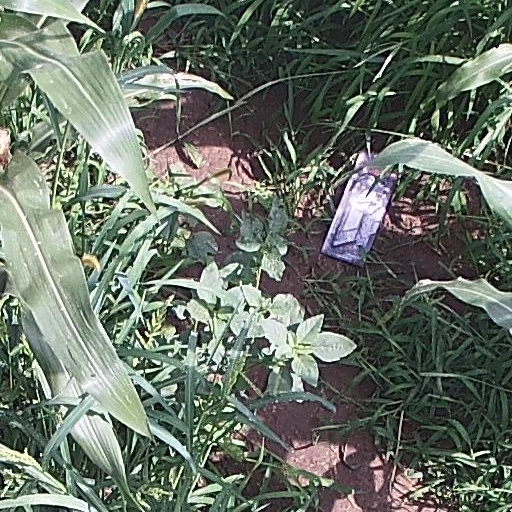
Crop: maize; corn